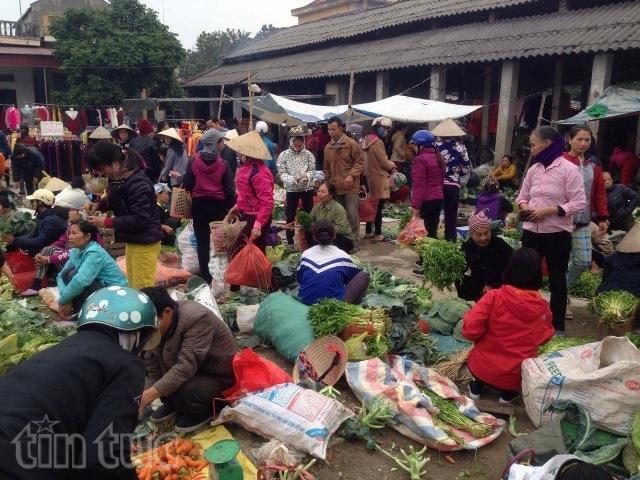
bên trong khu chợ có nhiều người đang mua bán hàng hoá